Kesavananda Bharati

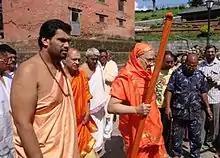
Bharati visiting Shri Pashupatinath Temple in Kathmandu, Nepal in October 2009

Kesavananda Bharati (9 December 19406 September 2020) was an Indian Hindu monk who served as the Shankaracharya (head) of Edneer Mutt, a Hindu monastery in Kasaragod district, Kerala, India from 1961 until his death. He was the petitioner in "Kesavananda Bharati v. State of Kerala", a landmark case that helped establish the basic structure doctrine of the Indian Constitution which guarantees that the fundamental or 'basic structure' of the Indian Constitution can not be altered by parliamentary amendment. He was a follower of Smartha Bhagawatha tradition and the Advaita Vedanta school of Hindu philosophy.